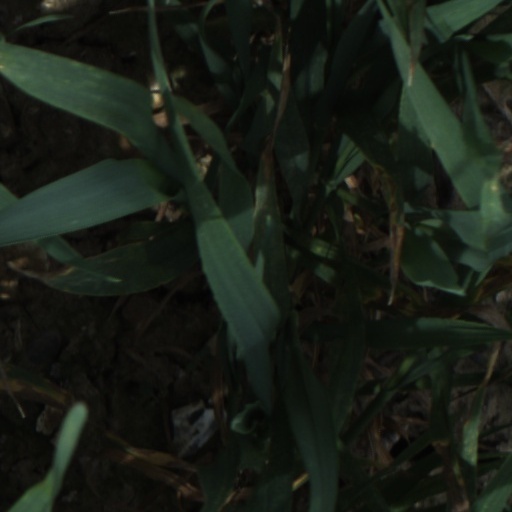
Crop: wheat